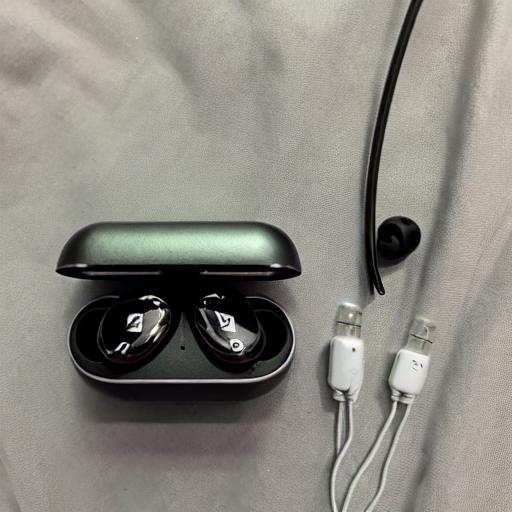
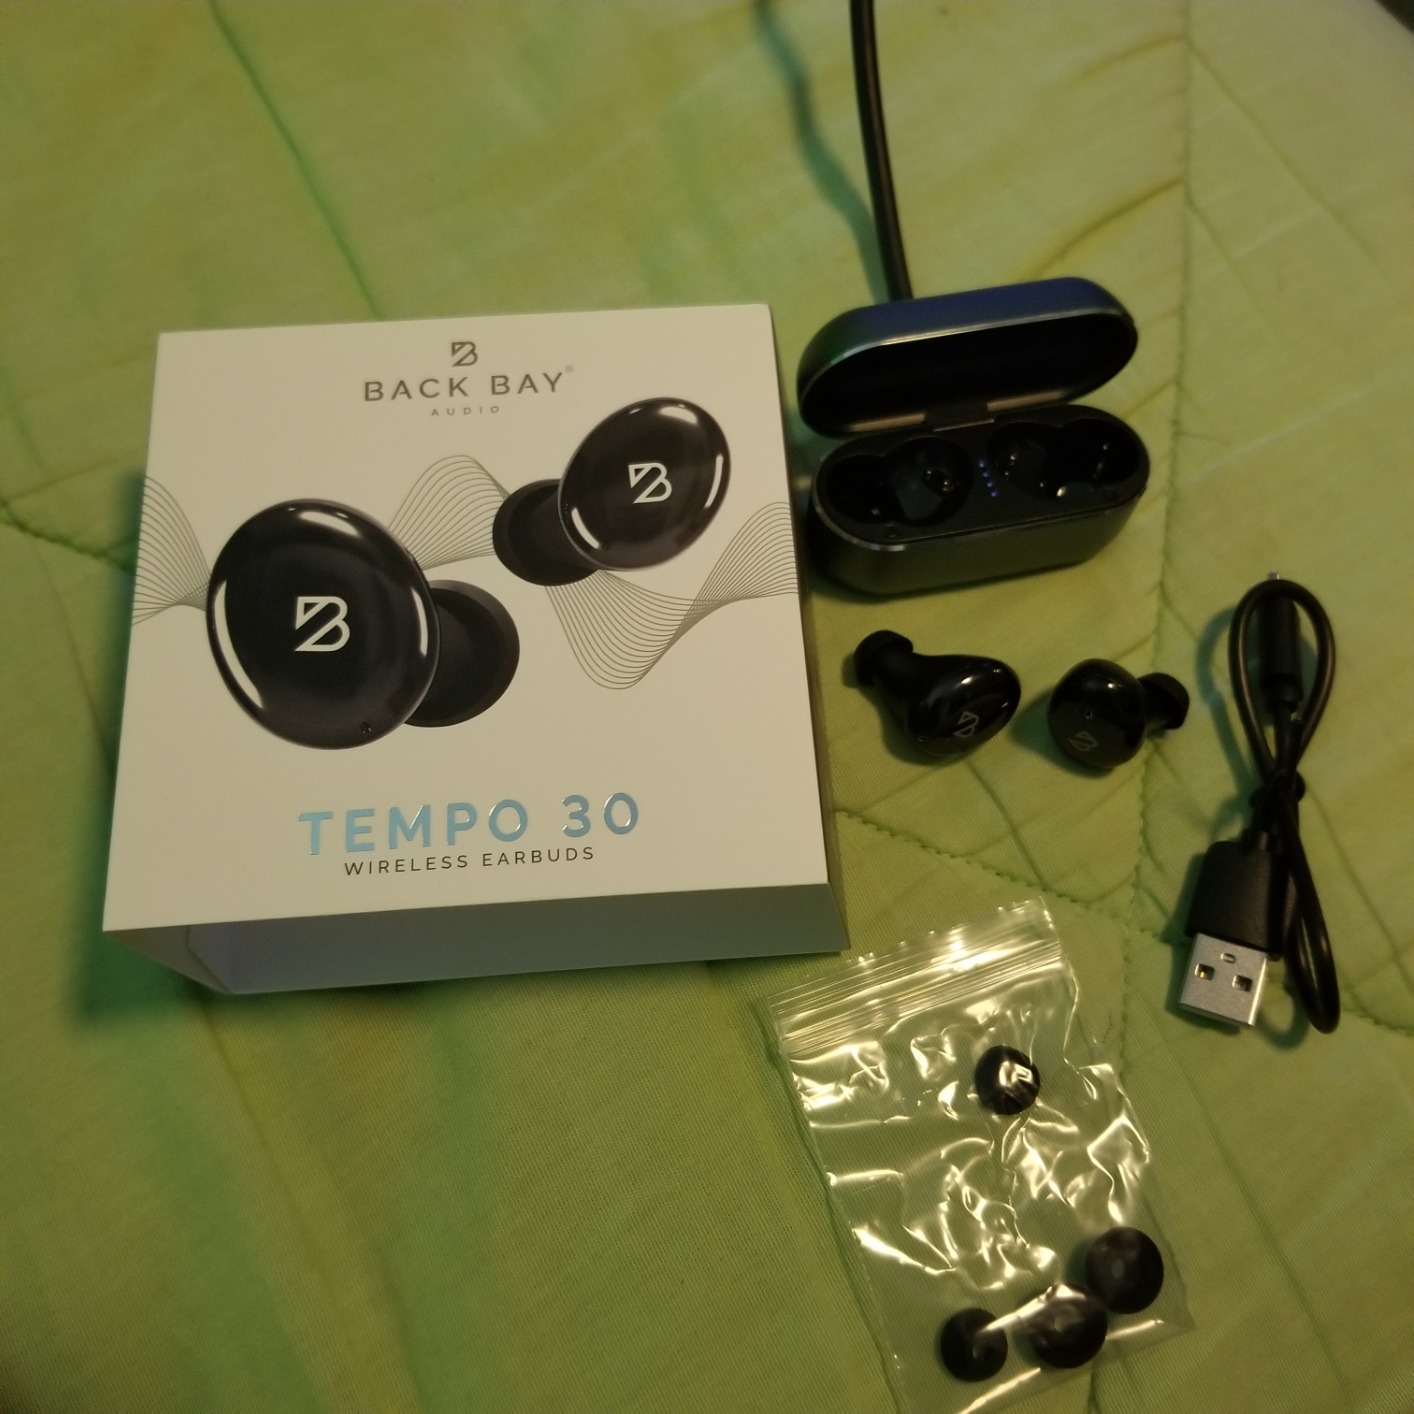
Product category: earbuds
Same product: no